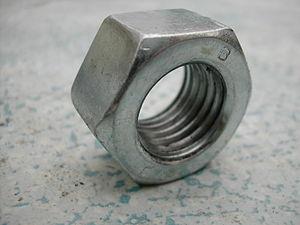
Un écrou hexagonal est un écrou ayant la forme d'un hexagone régulier.
Le taraudage est l’opération qui consiste à usiner un filet à l’intérieur d’un alésage.